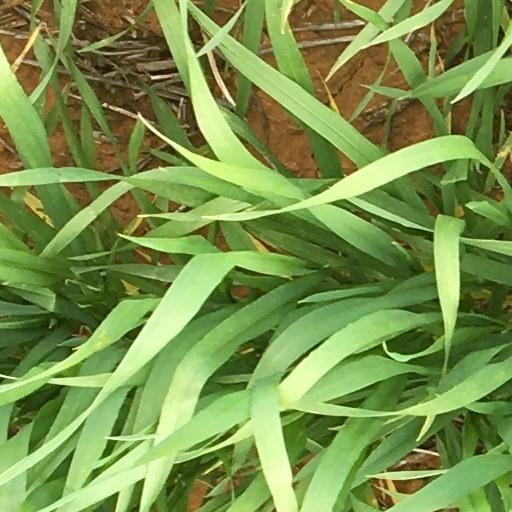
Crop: wheat